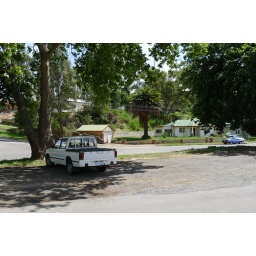
The garage and house were partly under water during the flood.(See previous photo in 2011 Castlemaine Flood Set)